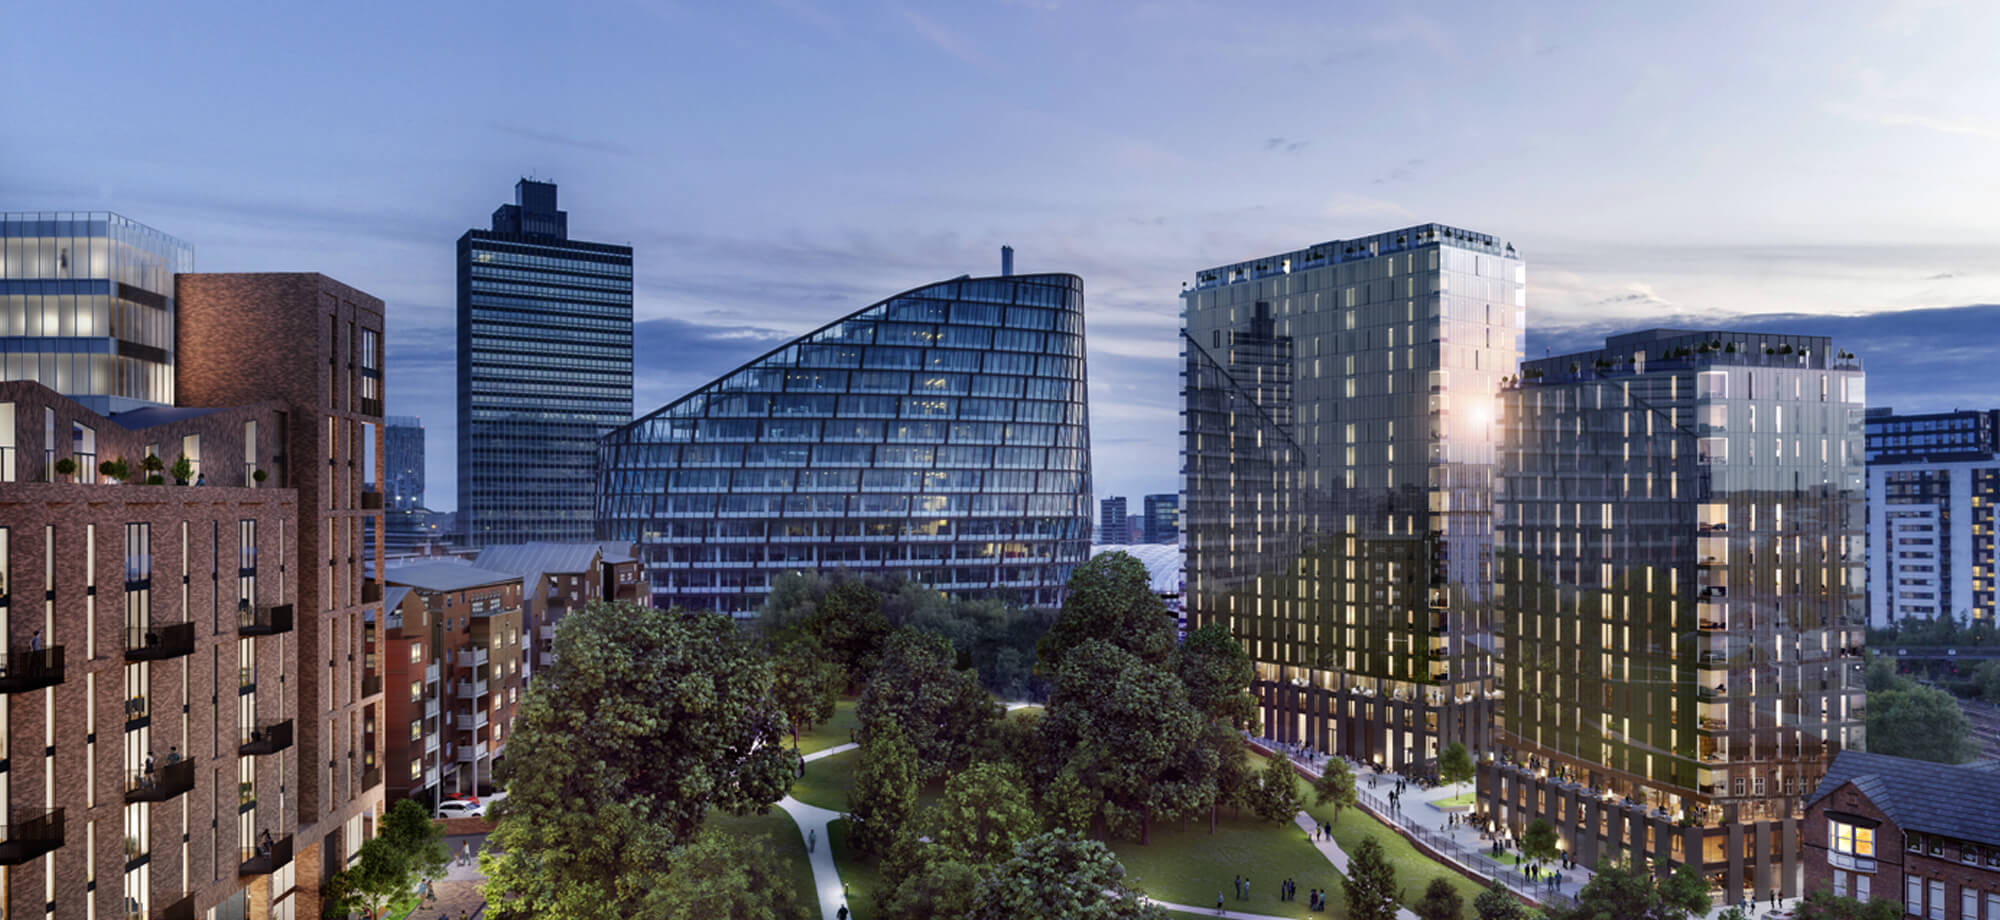
city, houses, night, lights, sky, cloud, building, plant, skyscraper, tree, urban design, tower block, condominium, real estate, cityscape, window, commercial building, facade, metropolitan area, landscape, house, metropolis, mixed use, apartment, roof, headquarters, reflection, dusk, downtown, suburb, tower, evening, corporate headquarters, skyline, aerial photography, leisure, horizon, tourism, town square, estate, hotel, street